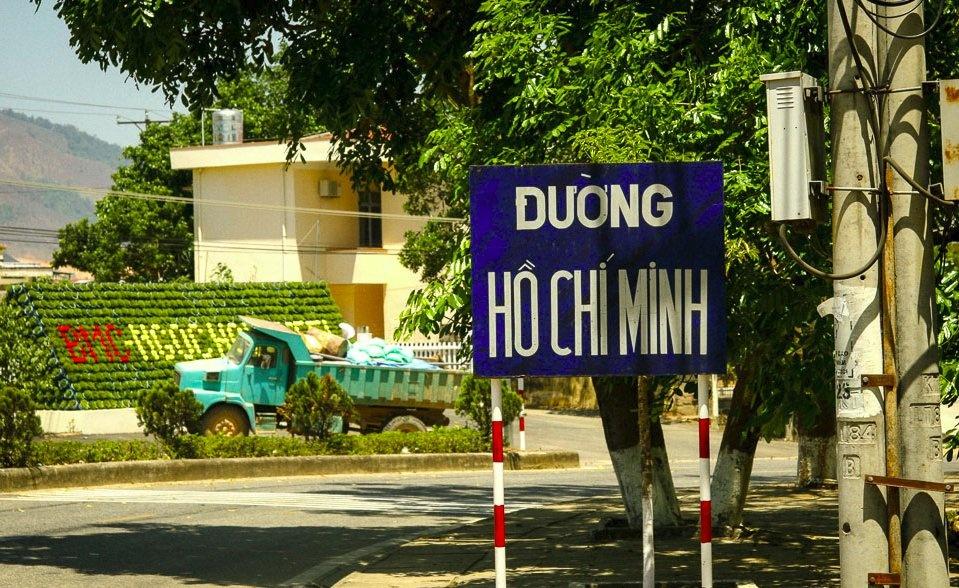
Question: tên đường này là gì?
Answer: đường hồ chí minh